Cheryl Hole

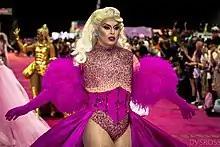

In January 2022, Cheryl Hole was announced as one of the nine contestants on the of "". After falling into the bottom for his performance in the ball challenge, she was eliminated by Janey Jacké from the first season of the Dutch franchise, who won the lip sync against "Canada's Drag Race" season 1 contestant, Jimbo. Cheryl Hole was the second queen eliminated in the competition, ultimately placing eighth overall, and released her debut single "Need the Power" on 11 February 2022 after the aforementioned elimination. The single was co-written by Cheryl Hole alongside the creative team behind fellow "Drag Race" star Priyanka's "Taste Test" EP. Cheryl Hole released the song's music video the same day, featuring numerous guests including fellow "RuPaul's Drag Race UK" stars Vanity Milan, River Medway, and Elektra Fence. In March 2022, Cheryl Hole was announced to have been voted by his "RuPaul's Drag Race: UK vs the World" castmates as the season's Miss Congeniality, sharing the title with Janey Jacké and Jujubee, with Pangina Heals and Blu Hydrangea casting their vote for Cheryl.